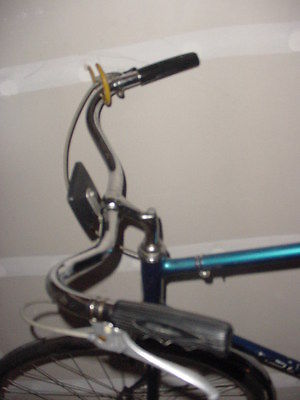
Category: bicycle